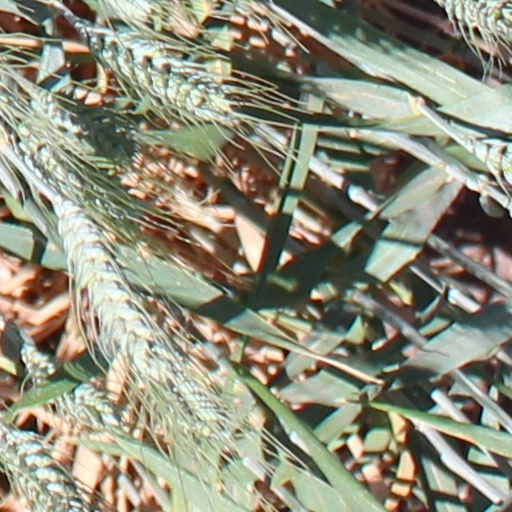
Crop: wheat